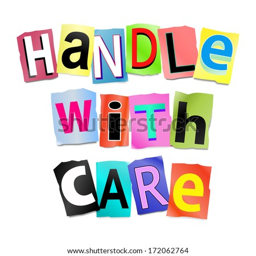
illustration depicting a set of cut out printed letters formed to arrange the words handle with care .